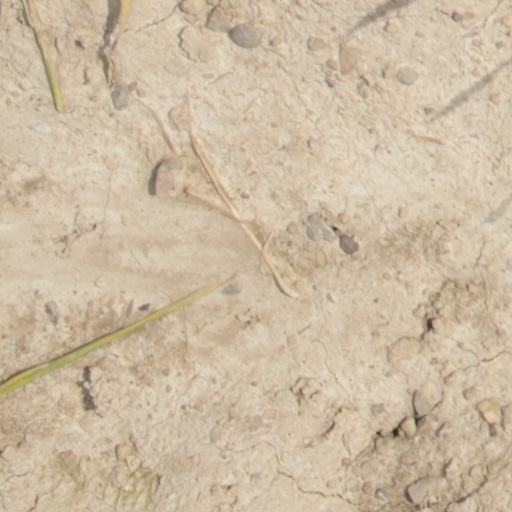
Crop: wheat